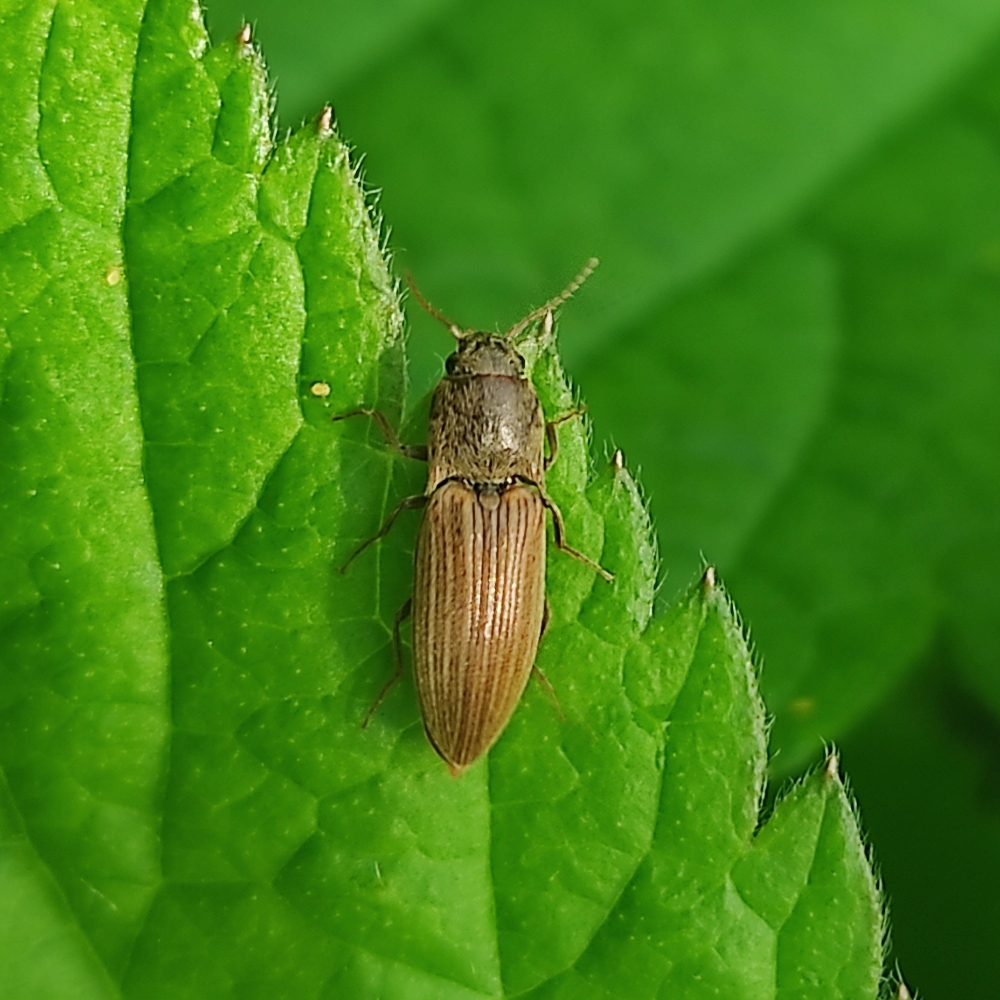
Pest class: clickbeetles_wireworms